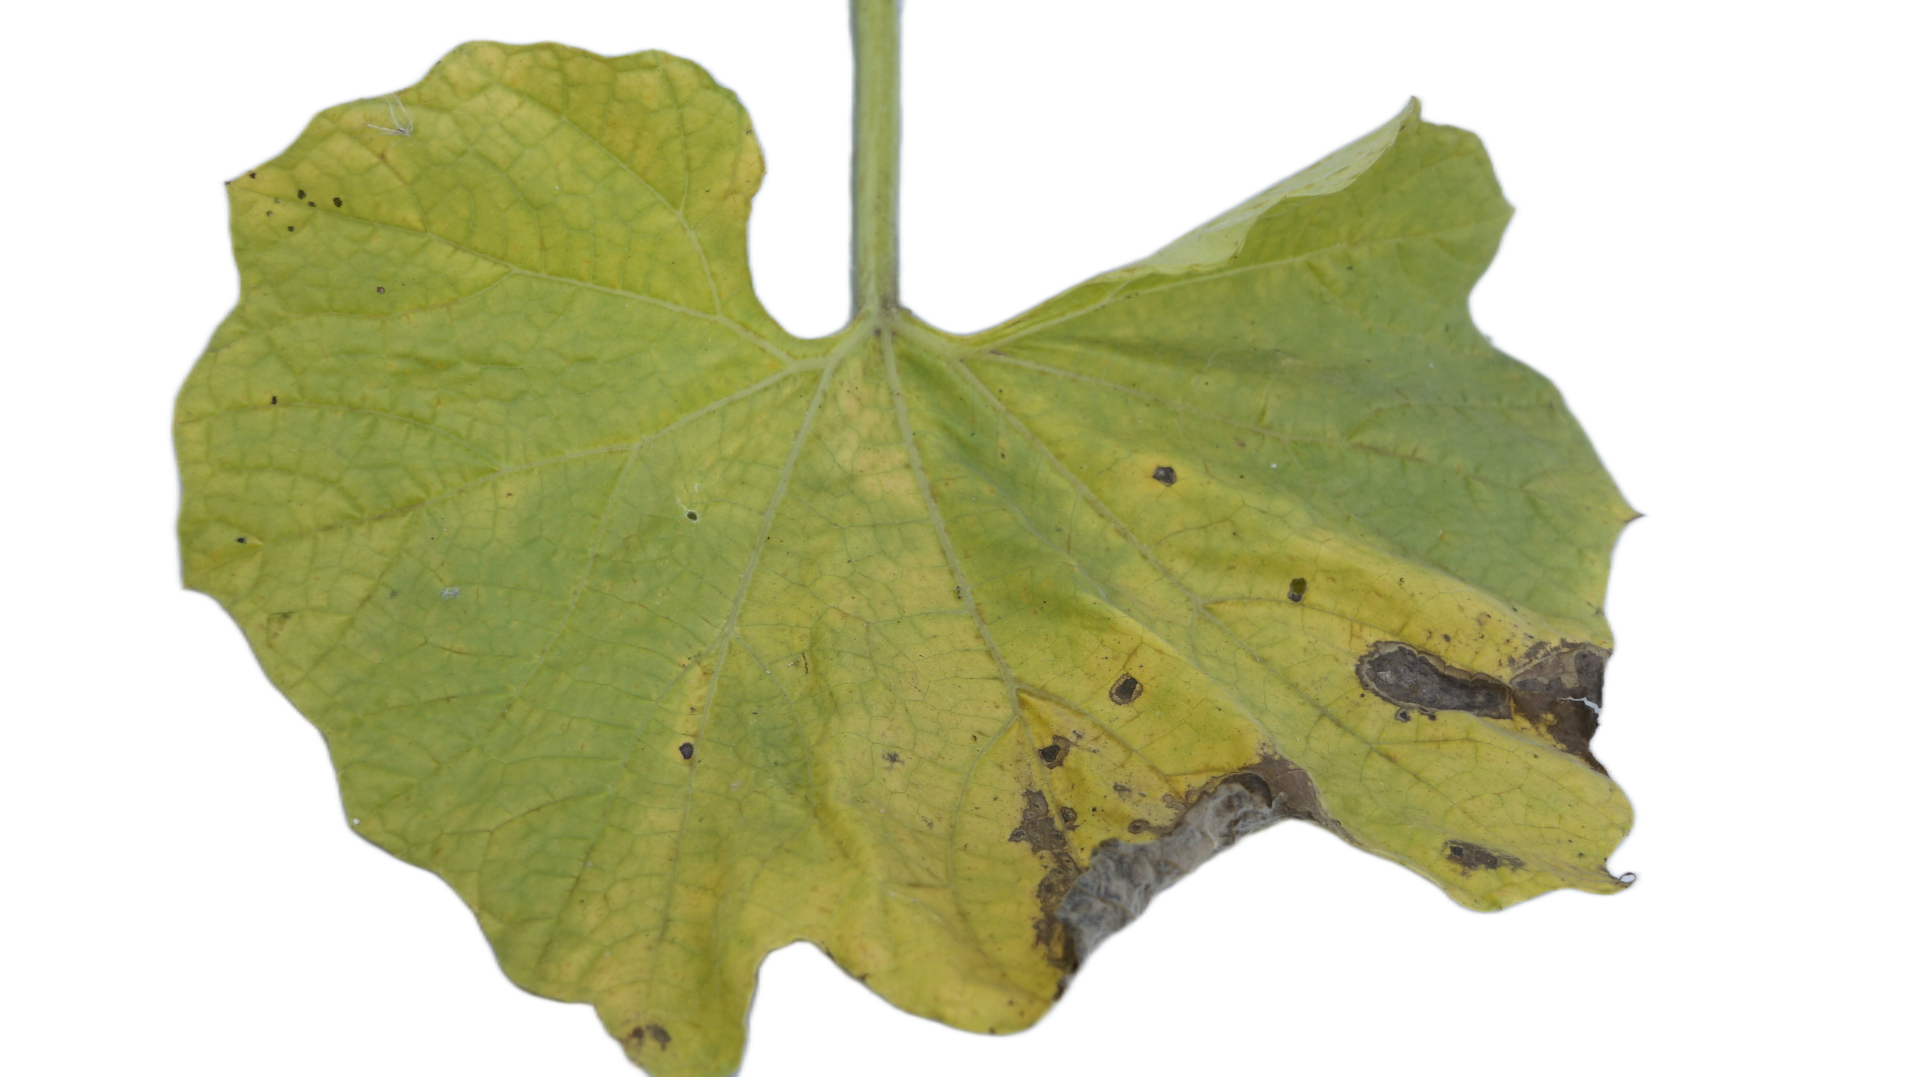
Crop: Bottle Gourd
Label: Downy_Mildew